Juozas Tumas-Vaižgantas

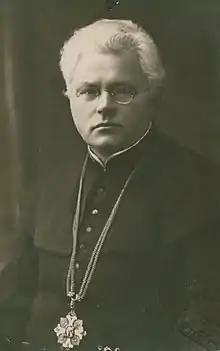
Tumas in 1923

Juozas Tumas also known by the pen name Vaižgantas (20 September 1869 – 29 April 1933) was a Lithuanian Roman Catholic priest and an activist during the Lithuanian National Revival. He was a prolific writer, editor of nine periodicals, university professor, and member of numerous societies and organizations. His most notable works of fiction include the novel "Pragiedruliai" (Cloud Clearing) and the narrative "Dėdės ir dėdienės" (Uncles and Aunts) about the ordinary village folk.